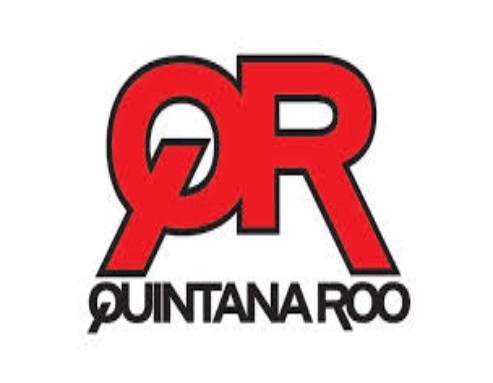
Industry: Transportation